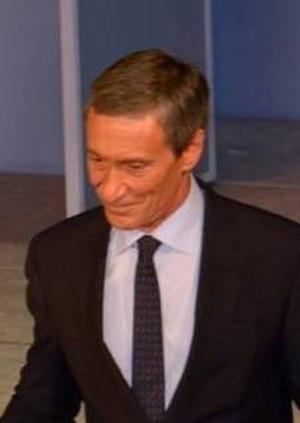
François Levantal, à la fin d'une représentation de la pièce «
François Levantal est un acteur français, né le 12 octobre 1960 à Paris.